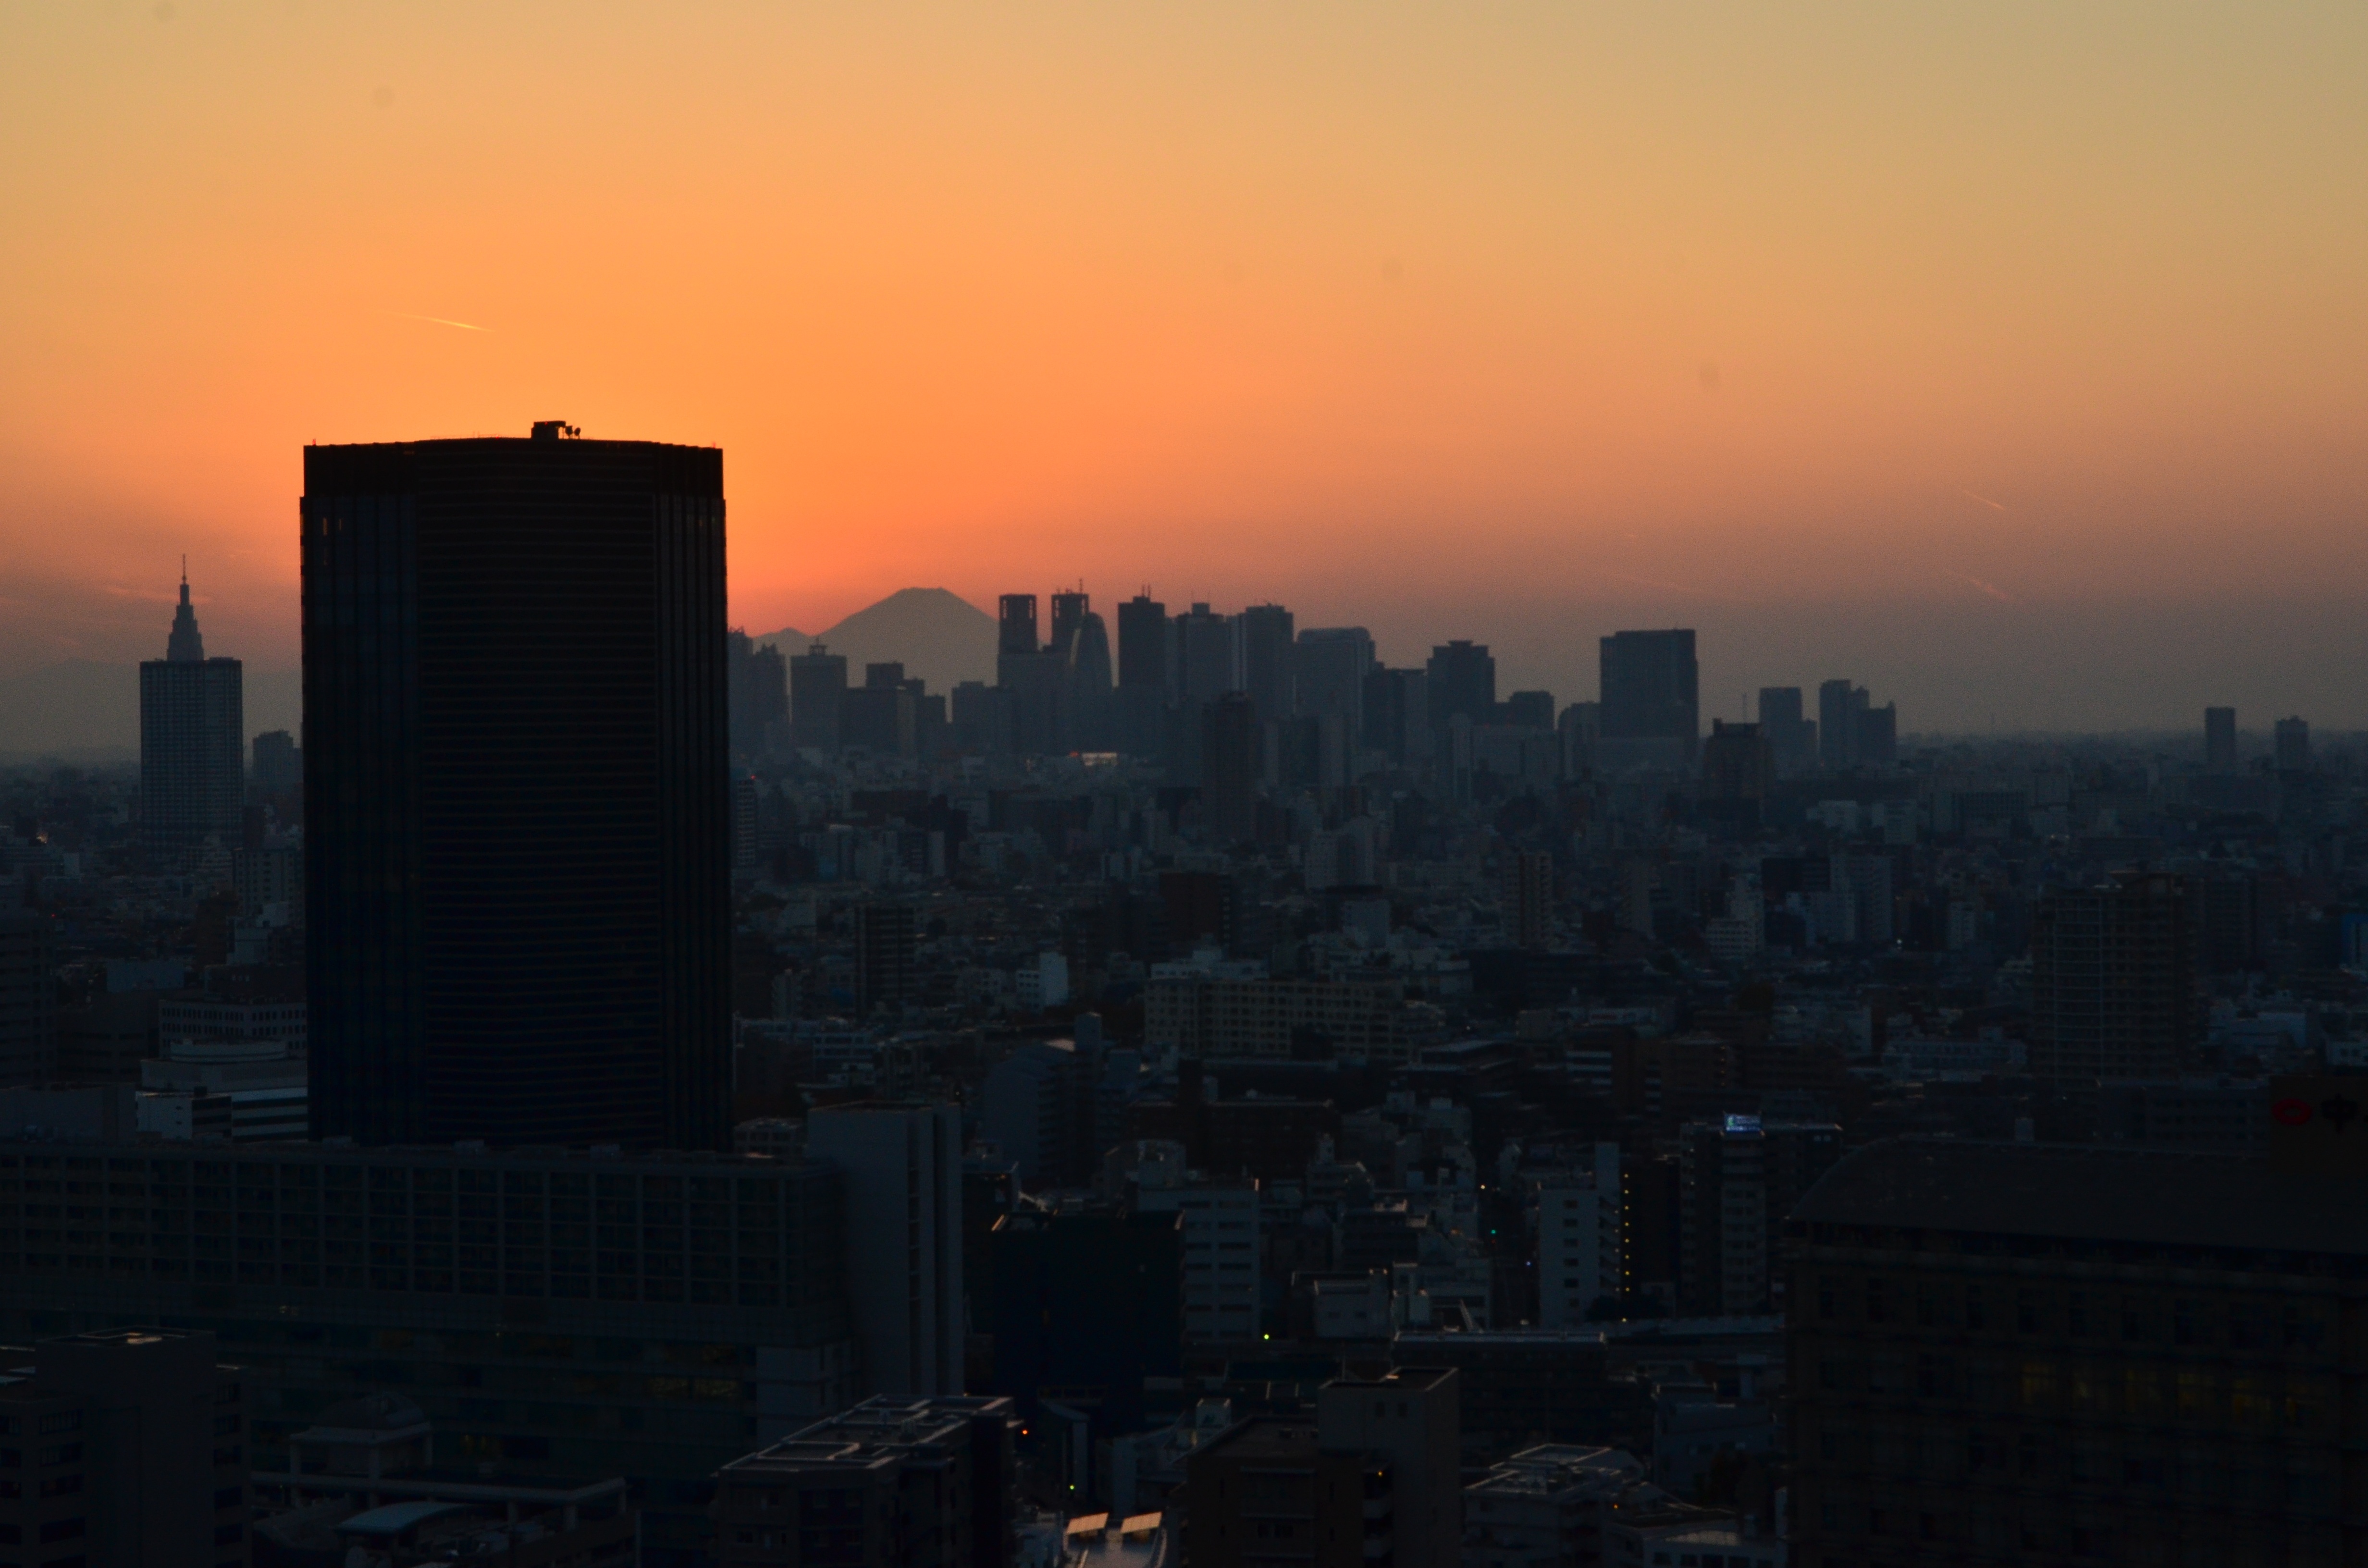
horizon, sky, sunrise, sunset, skyline, night, morning, building, dawn, city, skyscraper, cityscape, downtown, dusk, evening, haze, darkness, japan, tokyo, metropolis, urban area, atmospheric phenomenon, human settlement, atmosphere of earth, metropolitan area